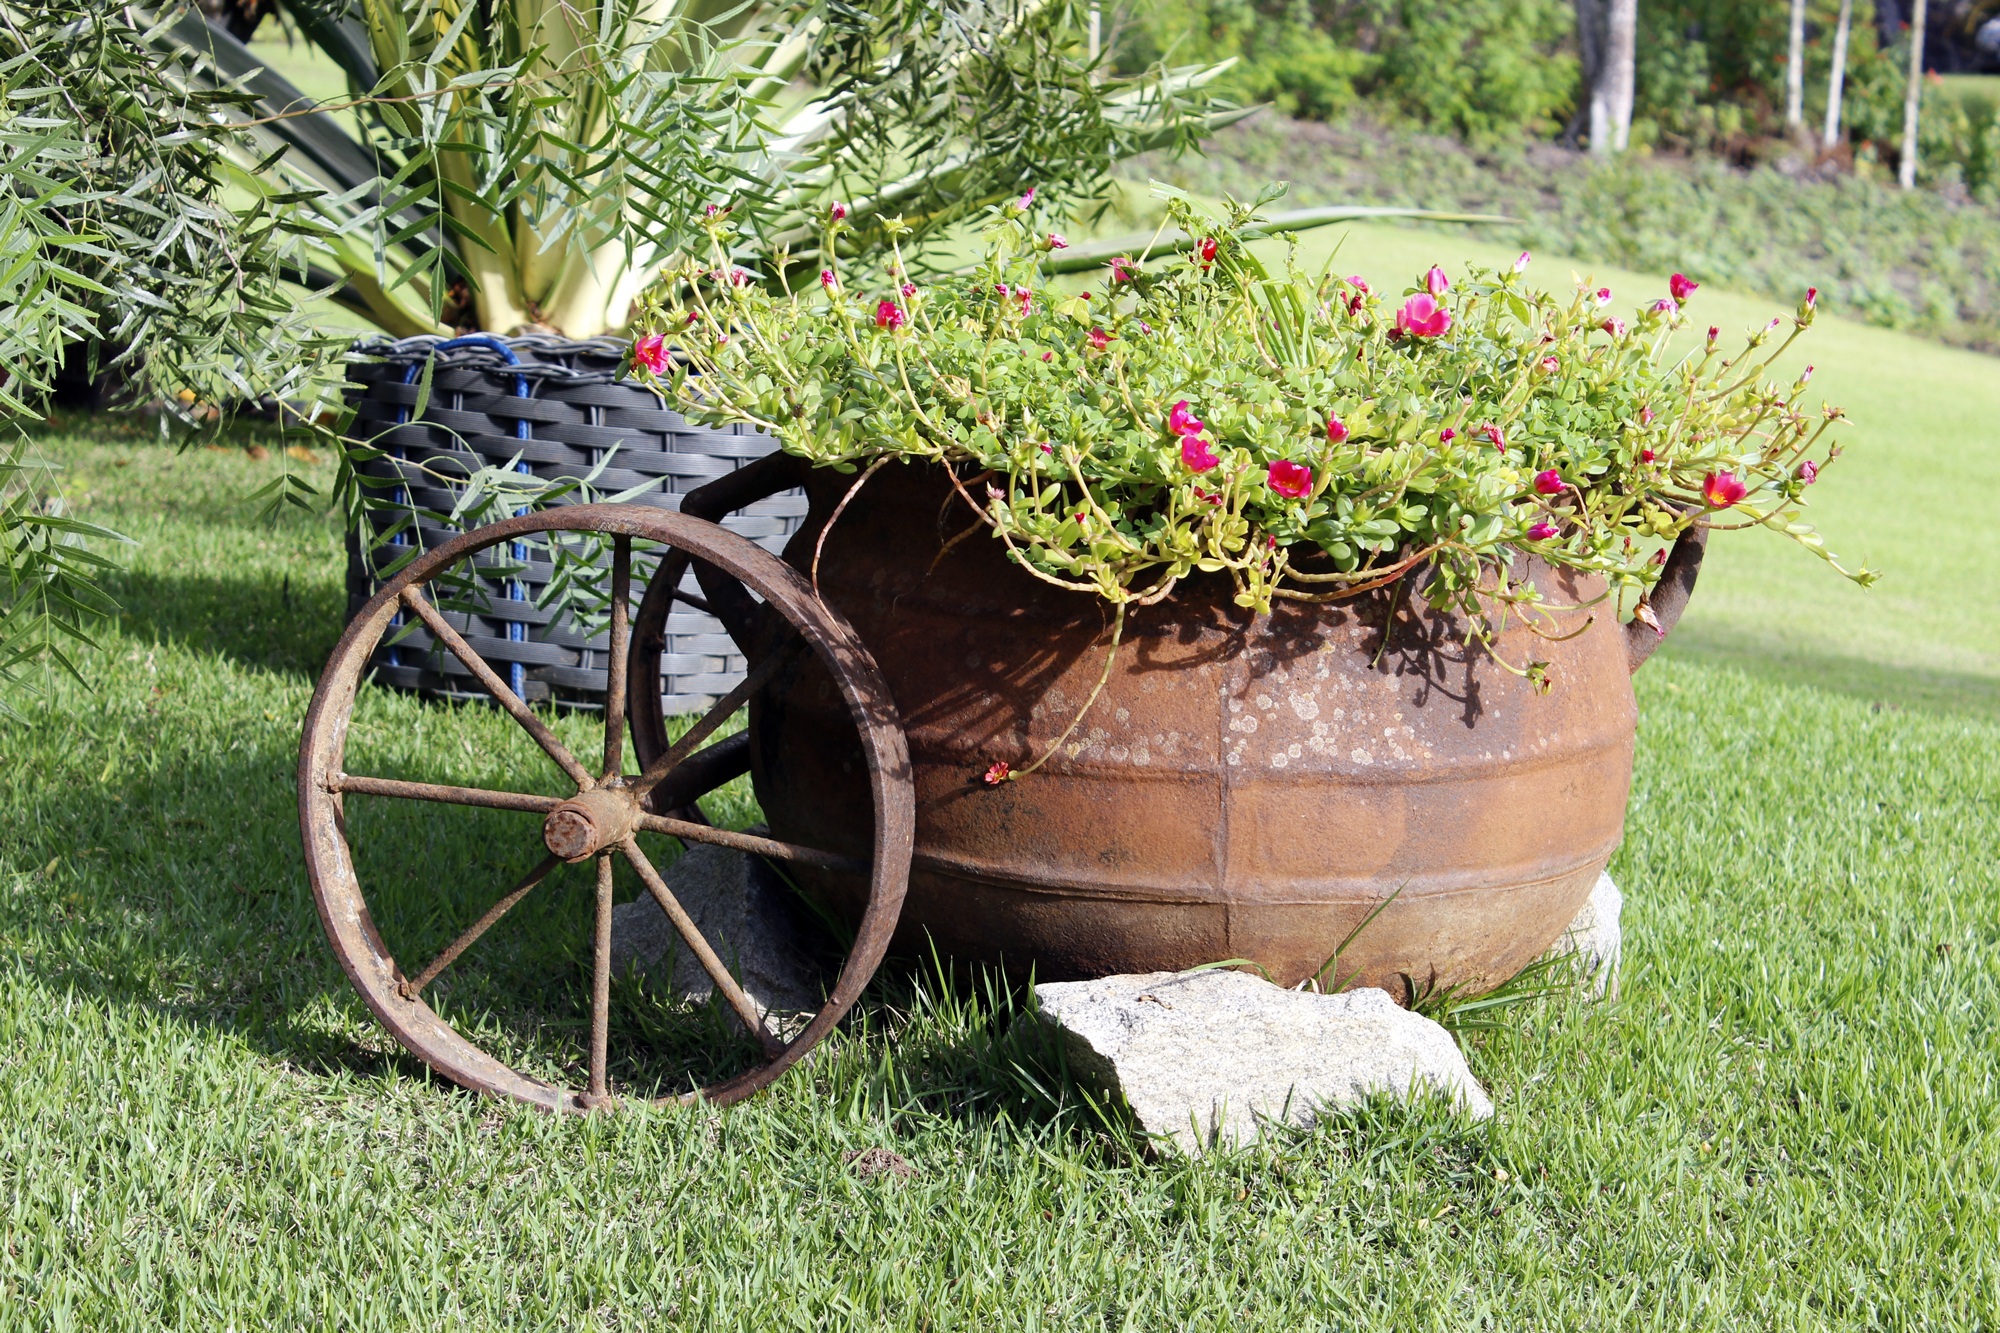
tree, nature, grass, plant, field, lawn, vintage, flower, decoration, backyard, soil, garden, flowers, shrub, yard, gardener, flowers of the field, man made object, woody plant